Great Divergence

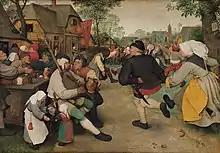
"The Peasant Dance", painting by Pieter Bruegel the Elder, 1568

After the Viking, Muslim, and Magyar invasions waned in the 10th century, Western Christian Europe entered a period of prosperity, population growth and territorial expansion known as the High Middle Ages. Trade and commerce revived, with increased specialization between areas and between the countryside and artisans in towns. By the 13th century, the best land had been occupied and agricultural income began to fall, though trade and commerce continued to expand, especially in Venice and other northern Italian cities. The 14th century, then, brought a series of calamities: famines, wars, the Black Death and other epidemics.